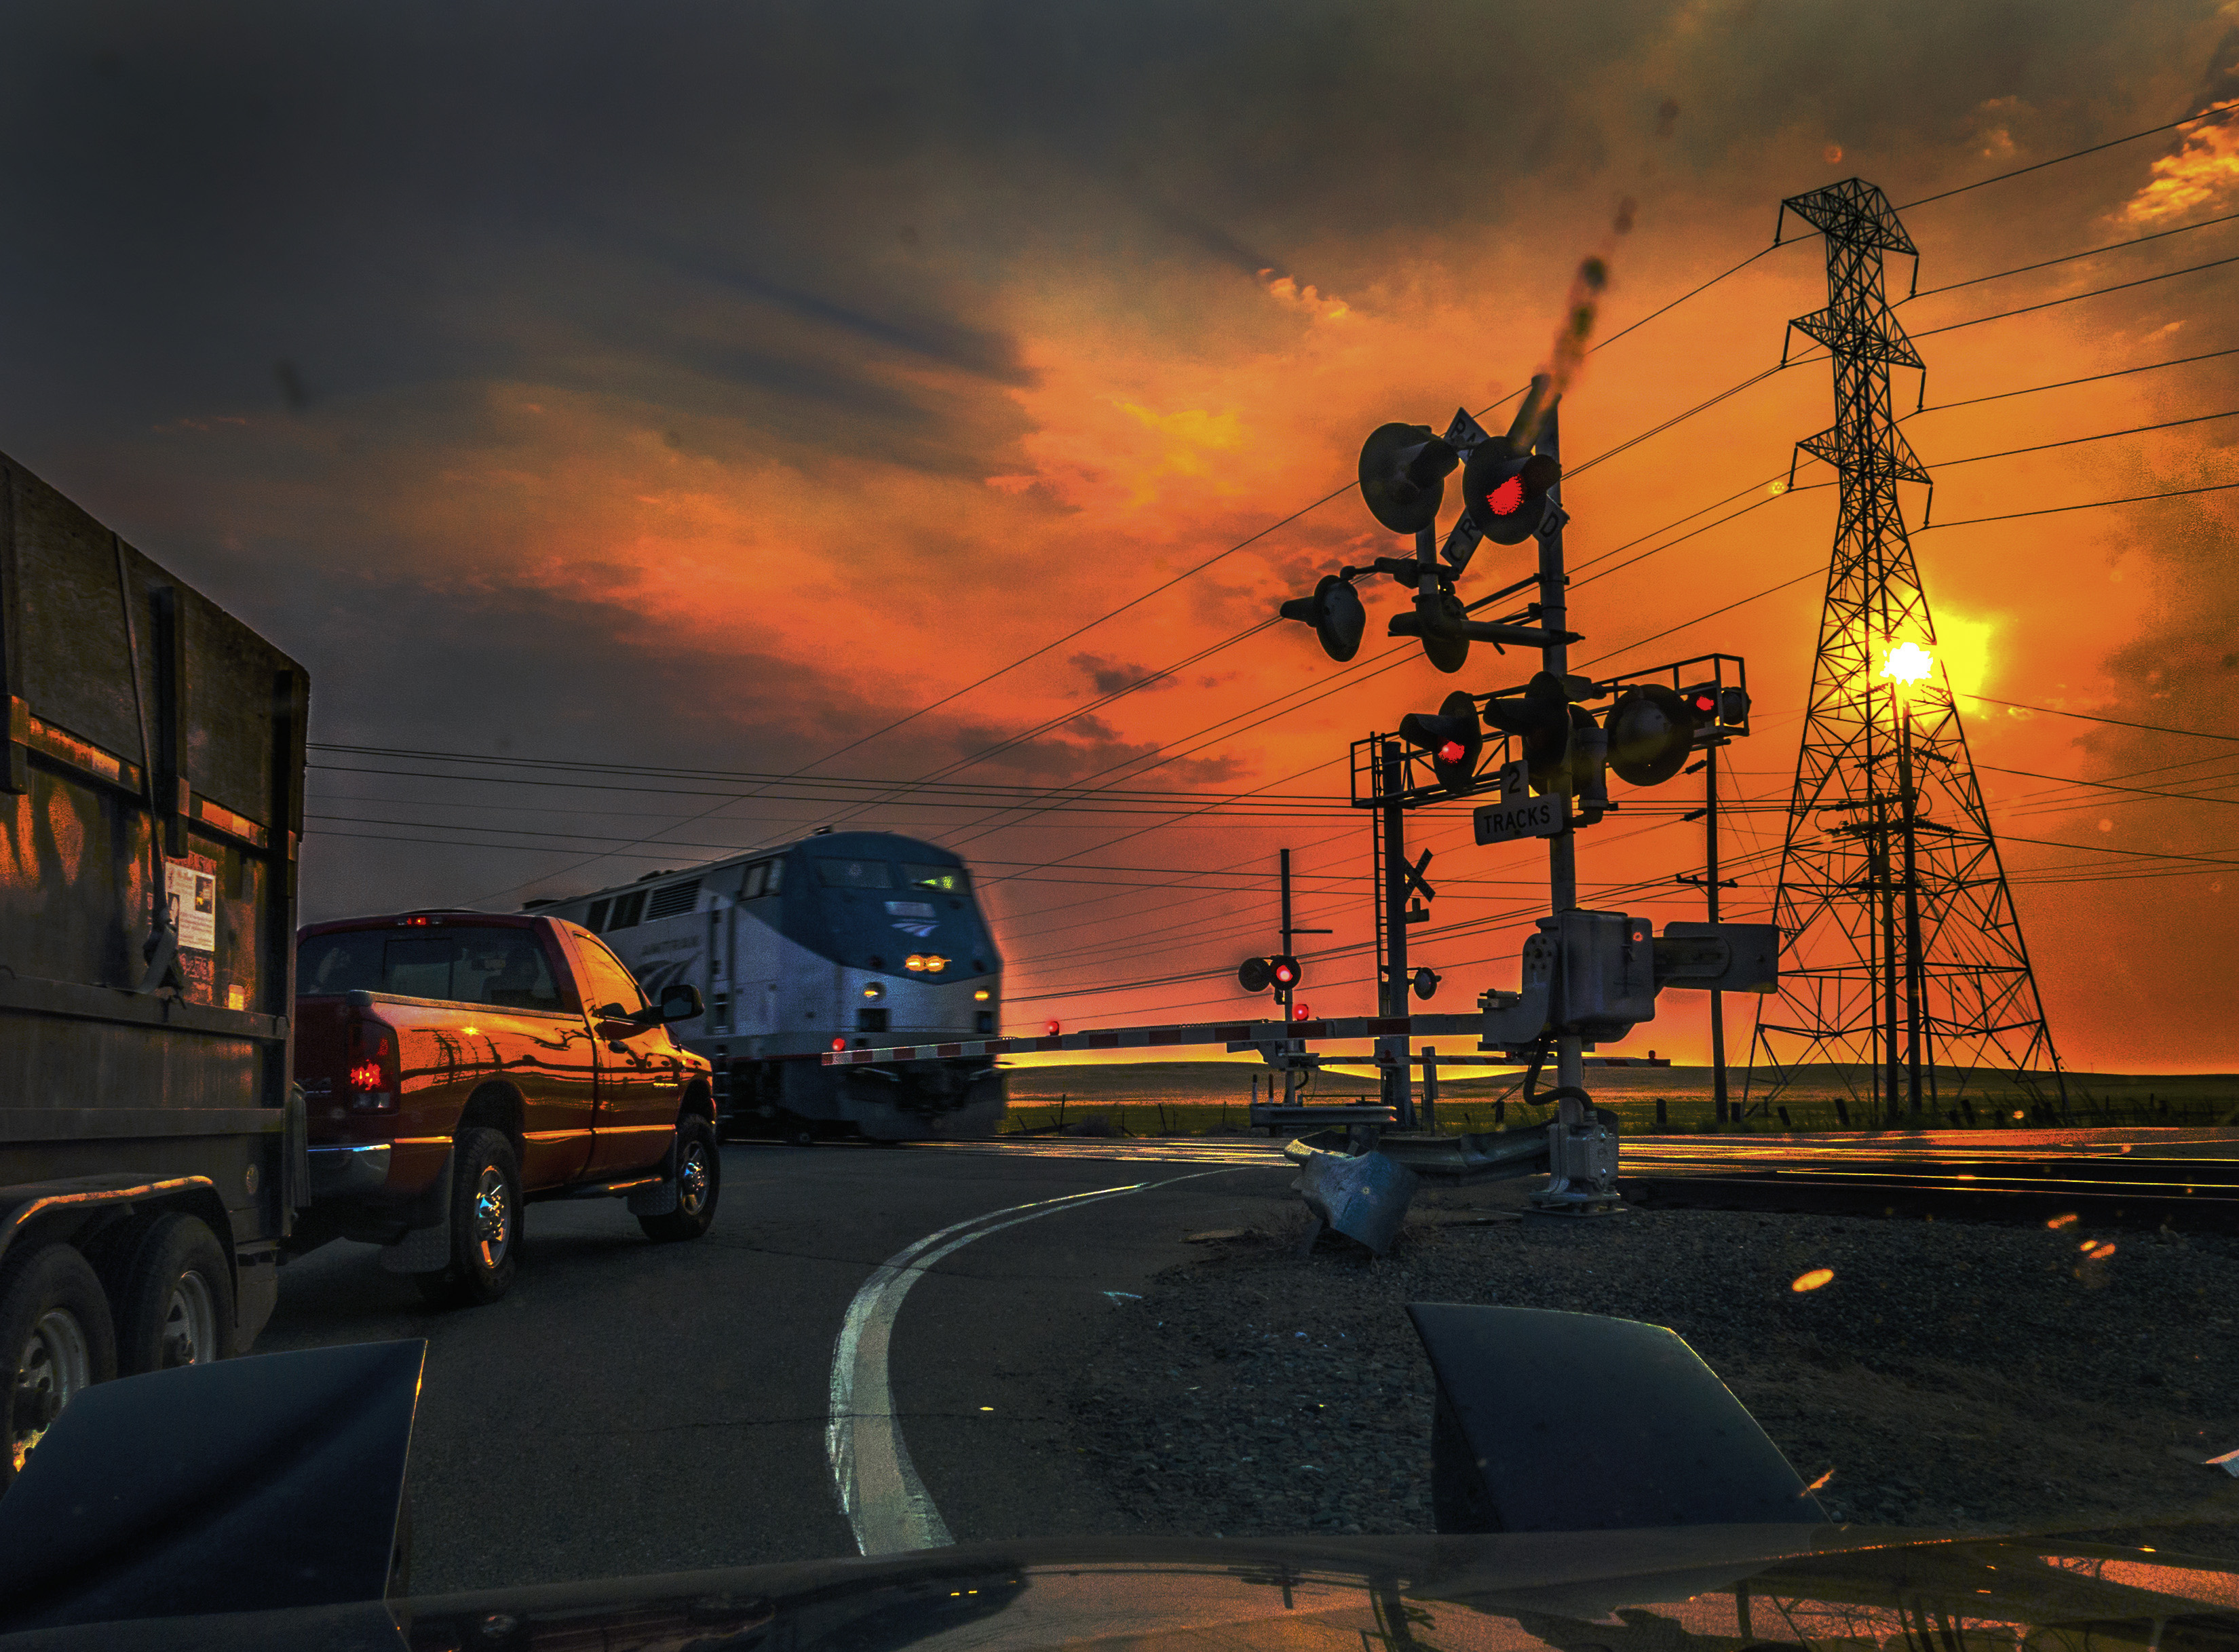
light, sky, sunrise, sunset, night, morning, dawn, train, cityscape, dusk, evening, darkness, screenshot, amtrak, onemistakeairforce, urban area